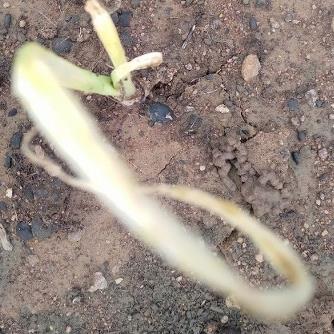
Crop: Onion
Condition: fusarium-d